Kristian Thomas

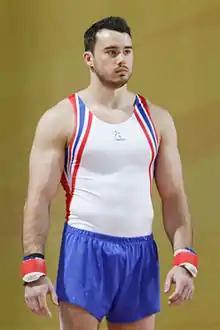
Thomas at the 2015 European Championships

Kristian James Thomas (born 14 February 1989 in Wolverhampton) is a British former artistic gymnast. A long-standing member of both the England and Great Britain men's teams, he was a member of the British team that won gold in the 2012 European Championships team event, and a historic bronze in the same event at the 2012 Summer Olympics. He won his first global individual medal in the 2013 World Championships, a bronze in vault; it was also the first global medal ever won in vault by a British male gymnast. In 2015 he won his first major international title, gold in the floor exercise at the 2015 European Artistic Gymnastics Championships.